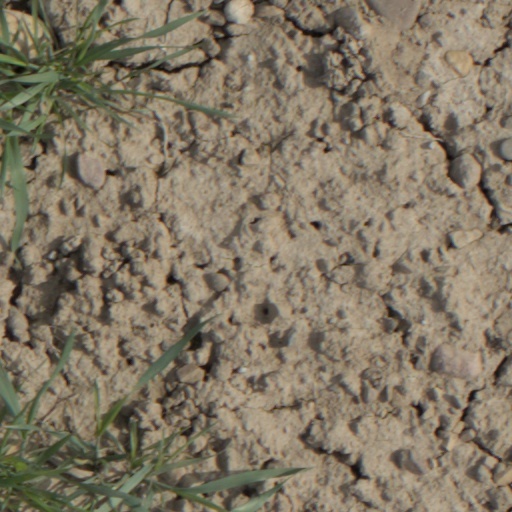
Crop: wheat